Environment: real
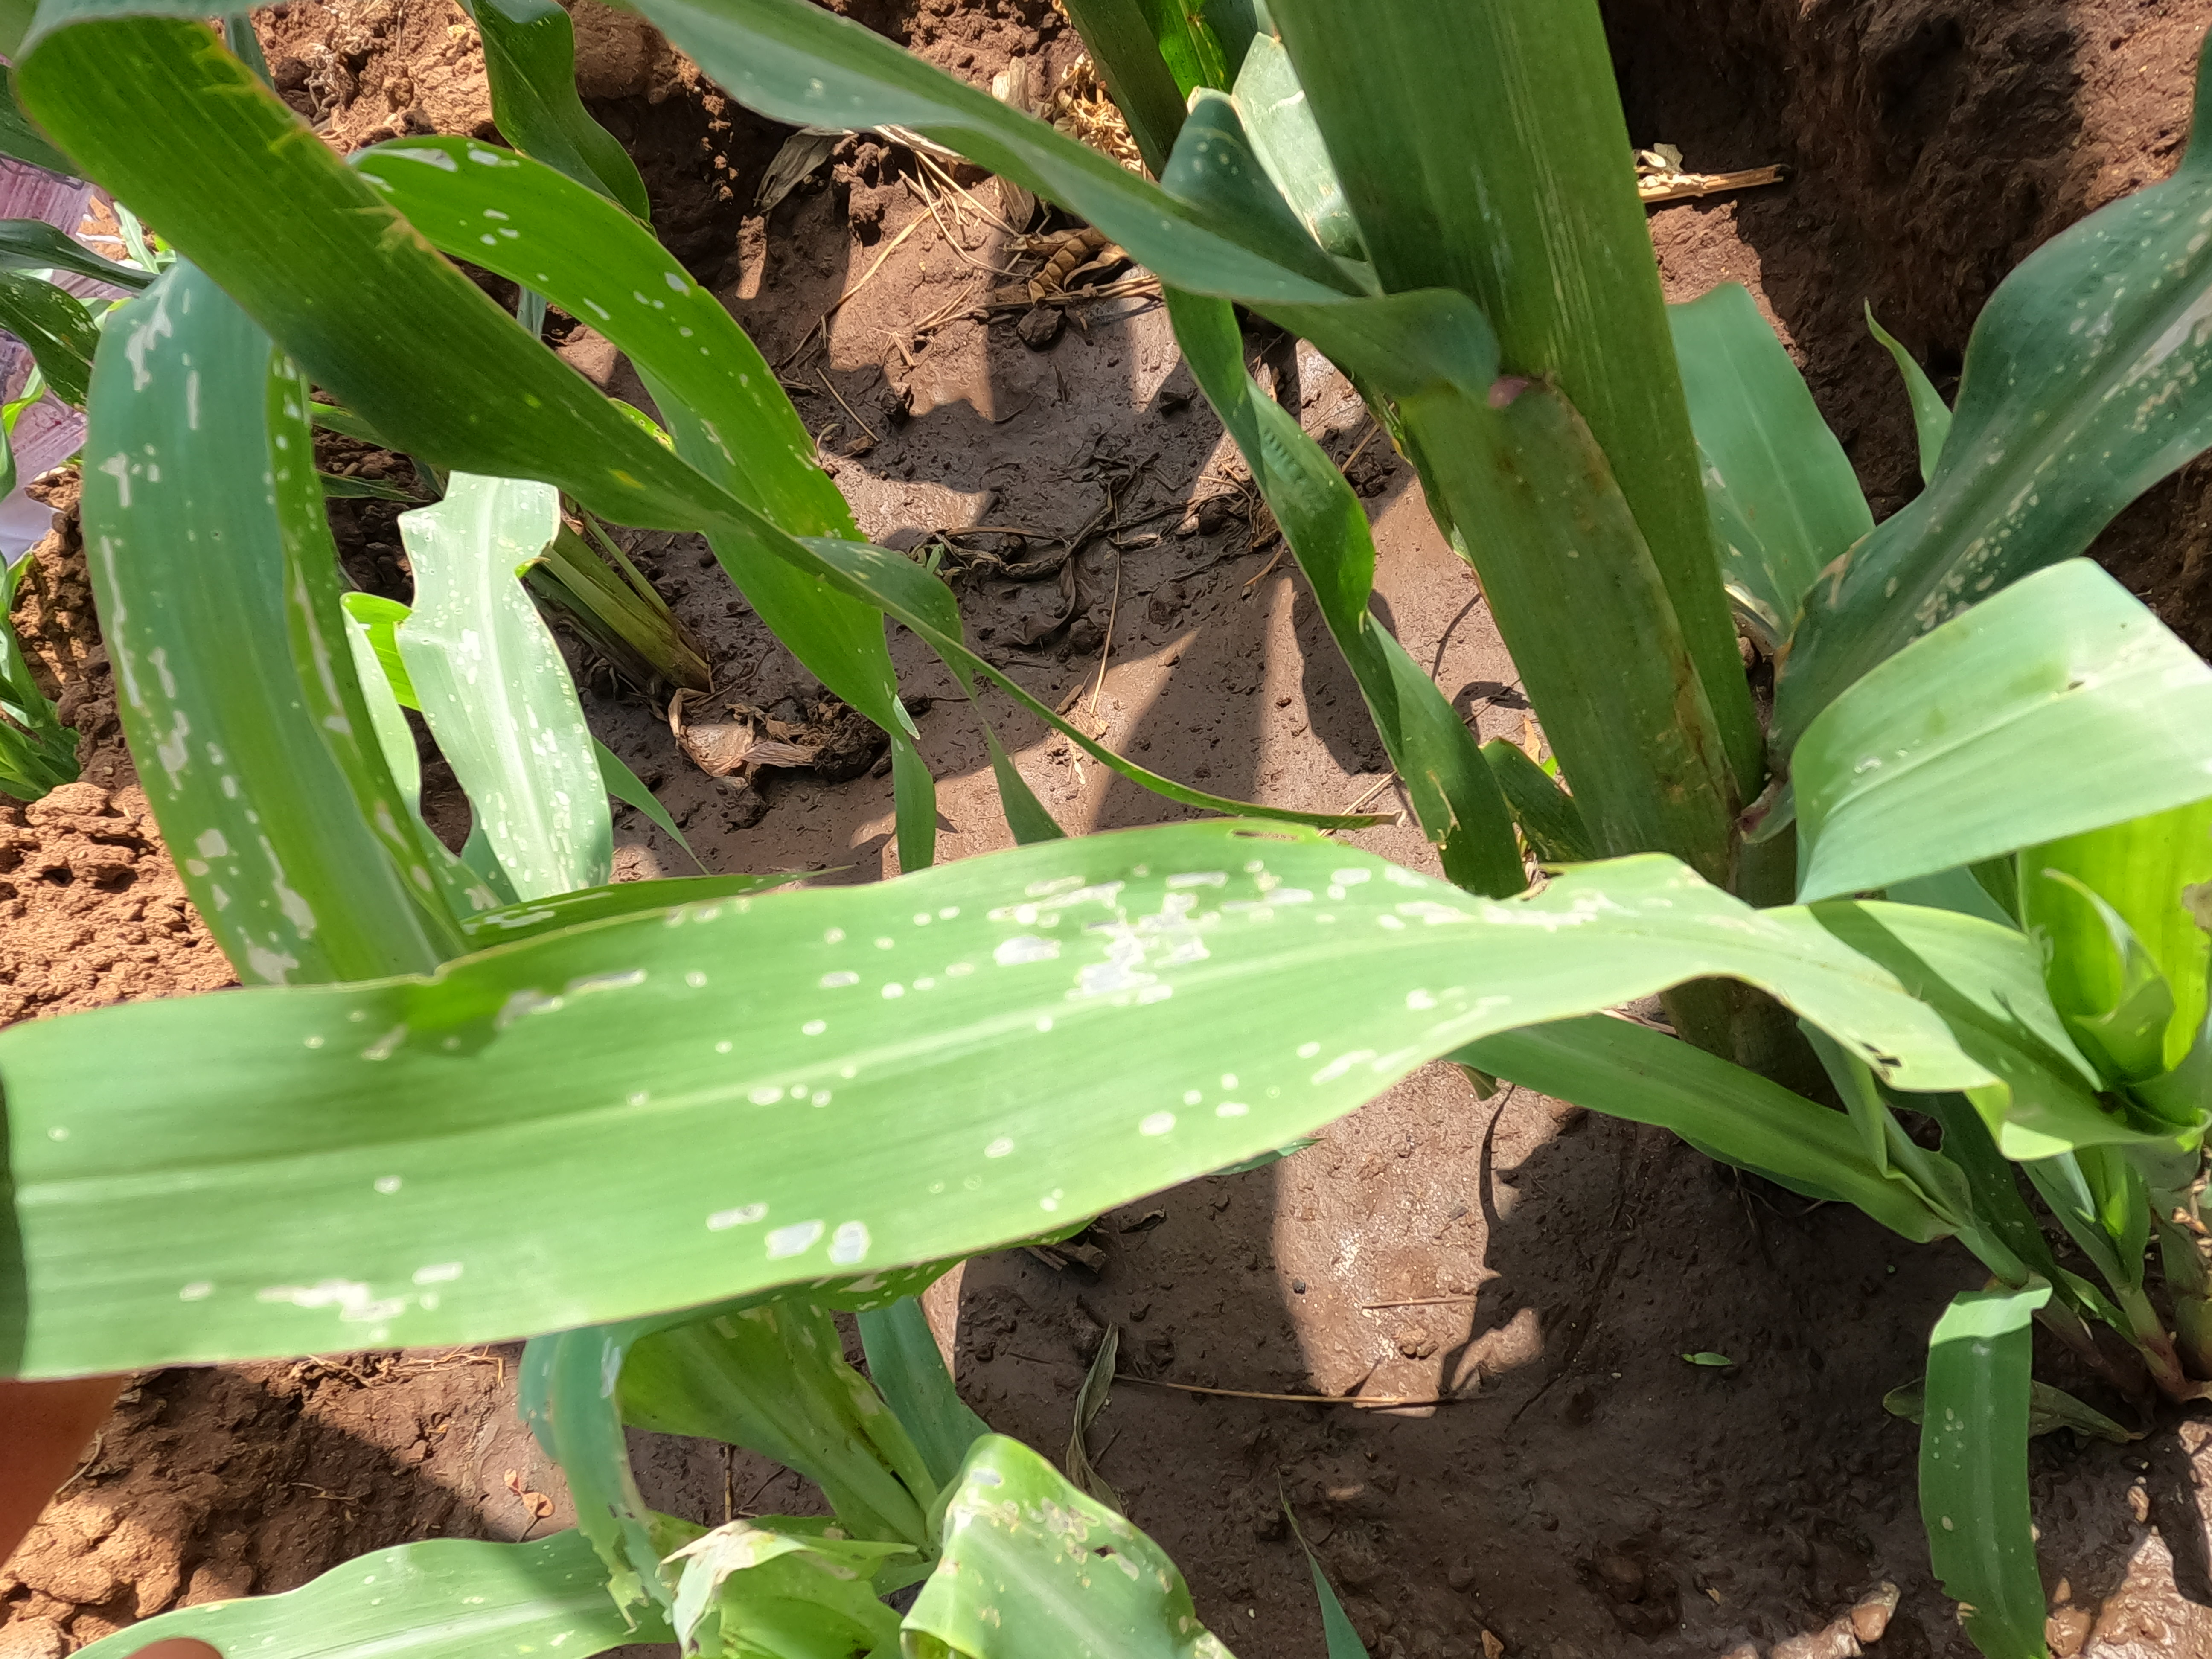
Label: fall_armyworm